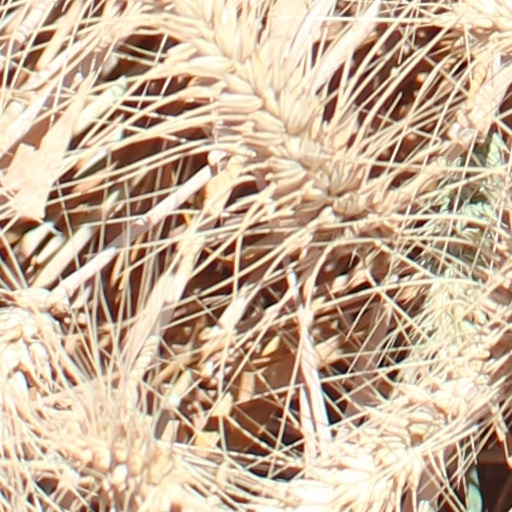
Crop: wheat